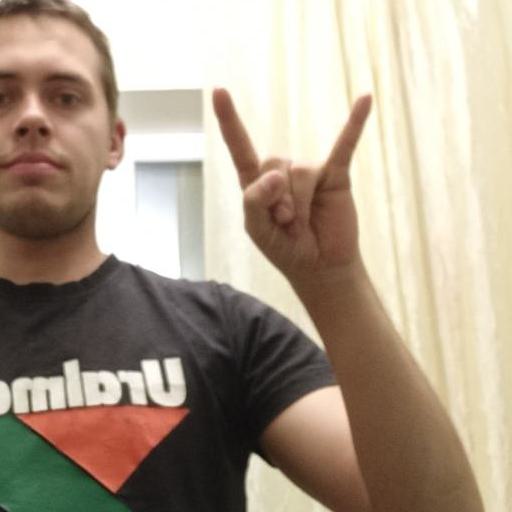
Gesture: rock